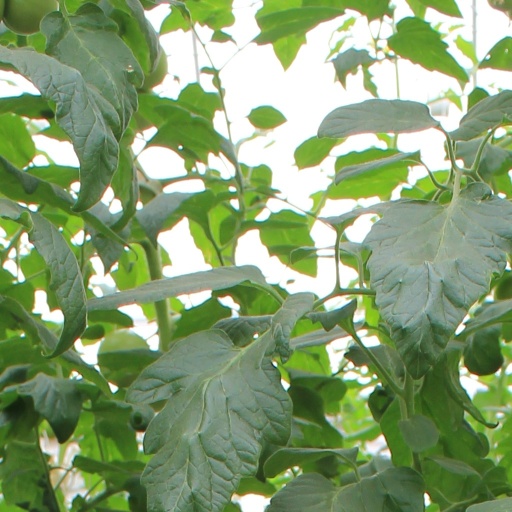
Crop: tomato